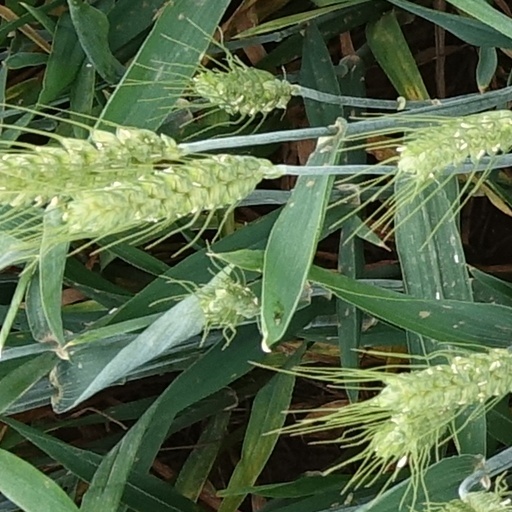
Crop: wheat